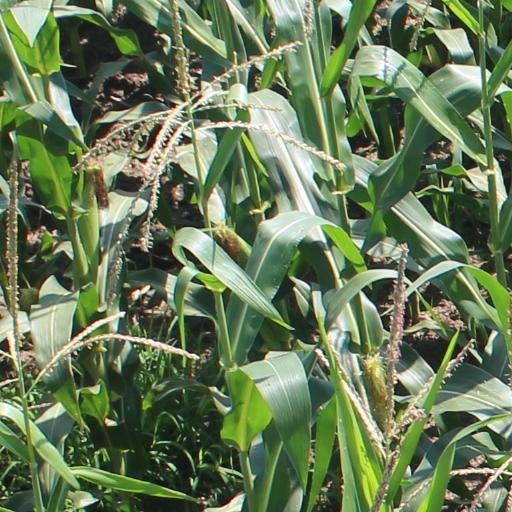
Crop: maize; corn